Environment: real
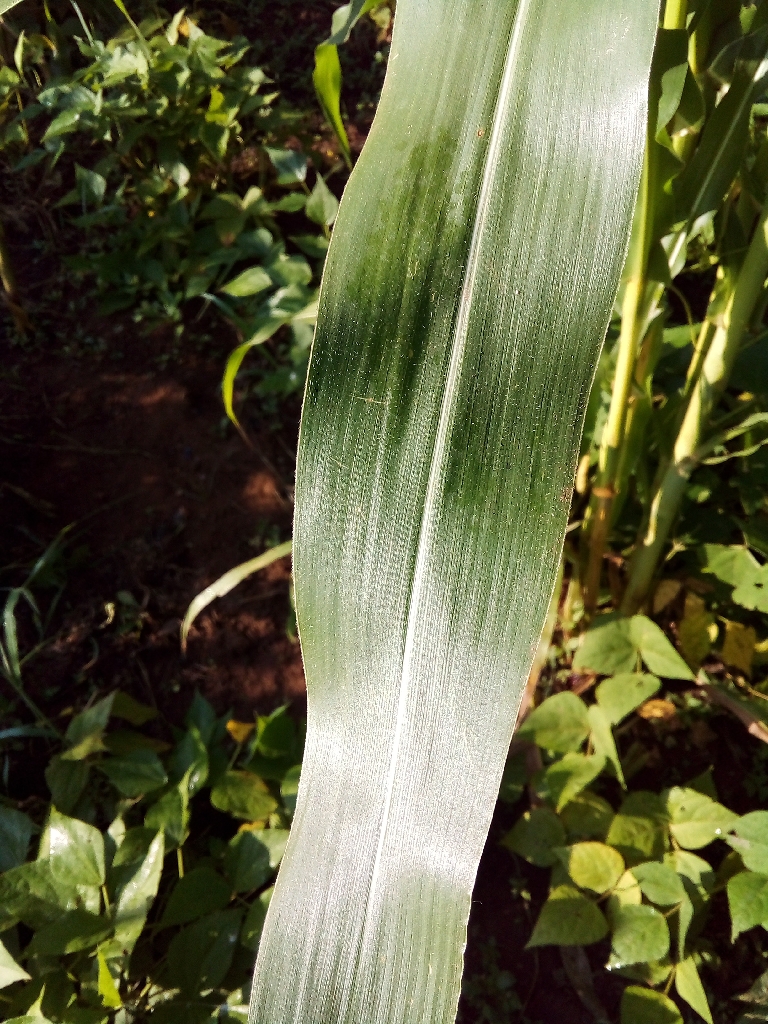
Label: healthy